Societal effects of cars

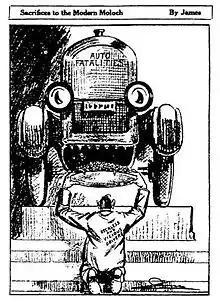
"Sacrifices to the Modern Moloch", a 1923 cartoon published in St. Louis Star, criticizing the apparent acceptance by society of increasing automobile-related fatalities

When the motor age arrived in Western countries at the beginning of the 20th century, many conservative intellectuals opposed the increase in motor traffic on the roads. The new vehicles removed space for pedestrians and made walking more dangerous, with car collisions becoming a major cause of pedestrian deaths.